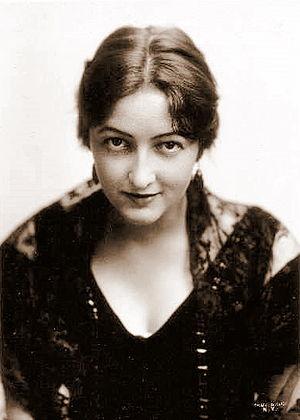
June Elvidge est une actrice américaine du cinéma muet.